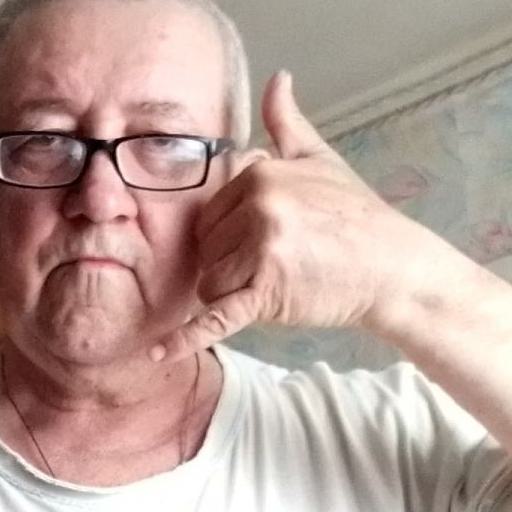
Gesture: call